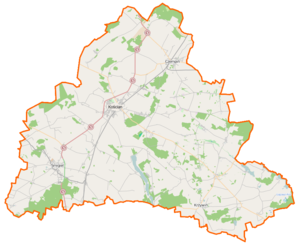
Le powiat de Kościan est un powiat appartenant à la voïvodie de Grande-Pologne dans le centre-ouest de la Pologne.